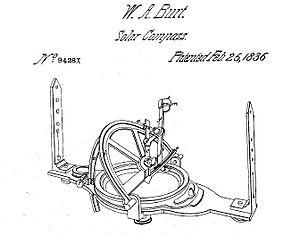
La boussole solaire, ou compas solaire, est un instrument de navigation permettant de retrouver le Nord à partir de l'ombre d'un Gnomon projetée par le soleil.